Alcamo

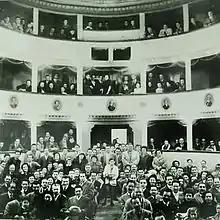
The old theatre Ferrigno in Alcamo (early 20th century)

The foundation of "Società Elettrotecnica Palermitana", whose name was changed into "Società Generale Electrica della Sicilia" (SGES) and which installed an important electric workroom in the district of Saint Augustine in Alcamo, dates back to the twenties. The jobs inside this firm were very longed-for because it was the only firm in Trapani Province which had a Health insurance fund and granted holidays. The electric workroom existed until 1963, when it was acquired by Enel and demolished. During the years in which SGES operated, there was an improvement of the electric services in Alcamo's territory, owing also to the realization of several artificial lakes.